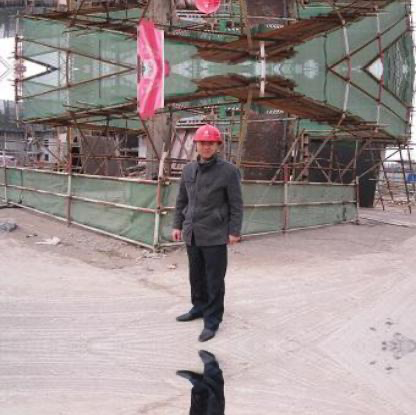
Objects in the image:
label: helmet
label: helmet